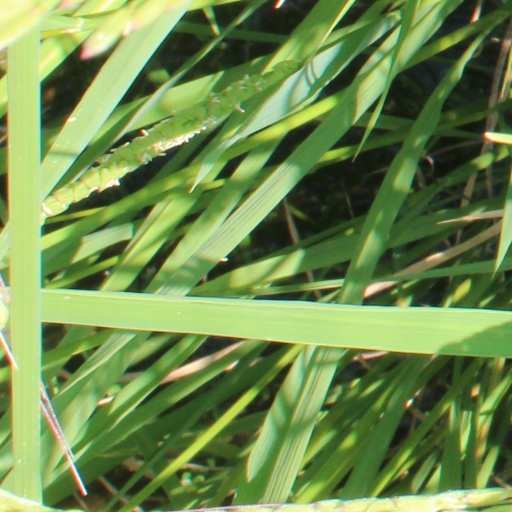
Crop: rice